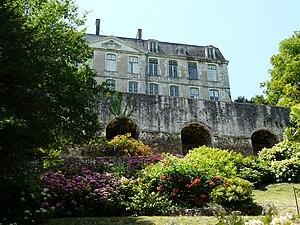
Le jardin des Arts au pied de la façade est du château de Nontron, Dordogne, France.
Nontron est une commune française située dans le département de la Dordogne, en région Nouvelle-Aquitaine.